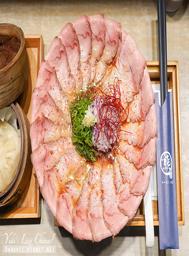
 ramen